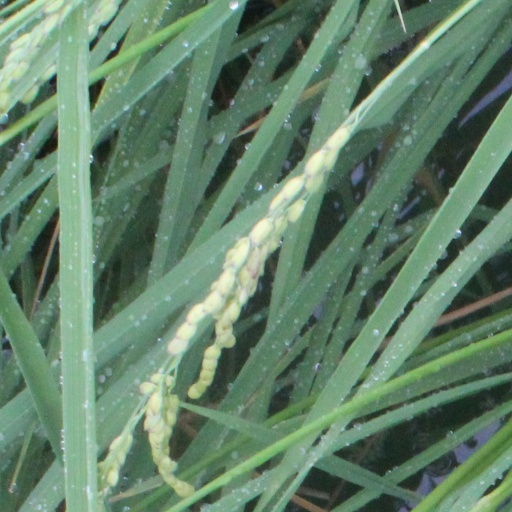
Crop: rice